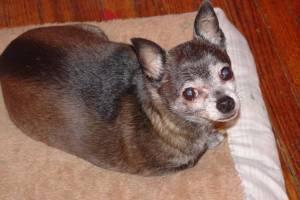
chihuahua